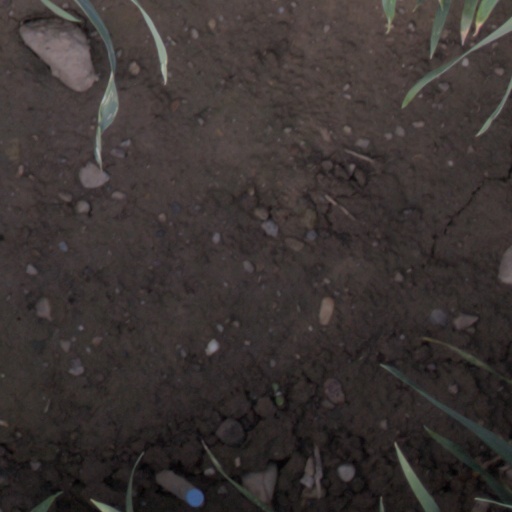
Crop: wheat